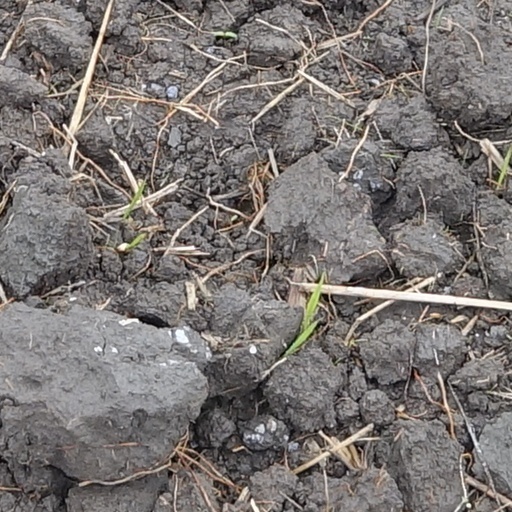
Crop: wheat